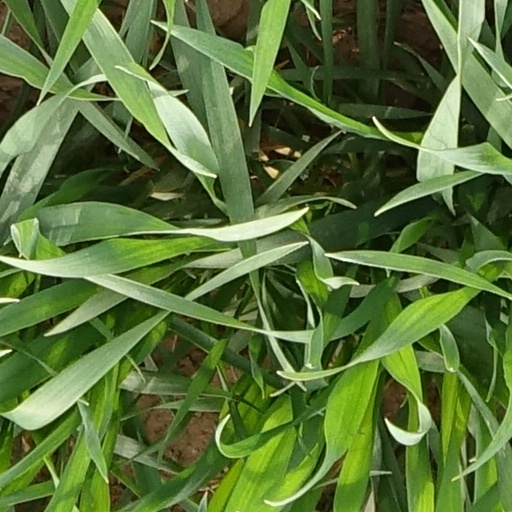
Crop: wheat